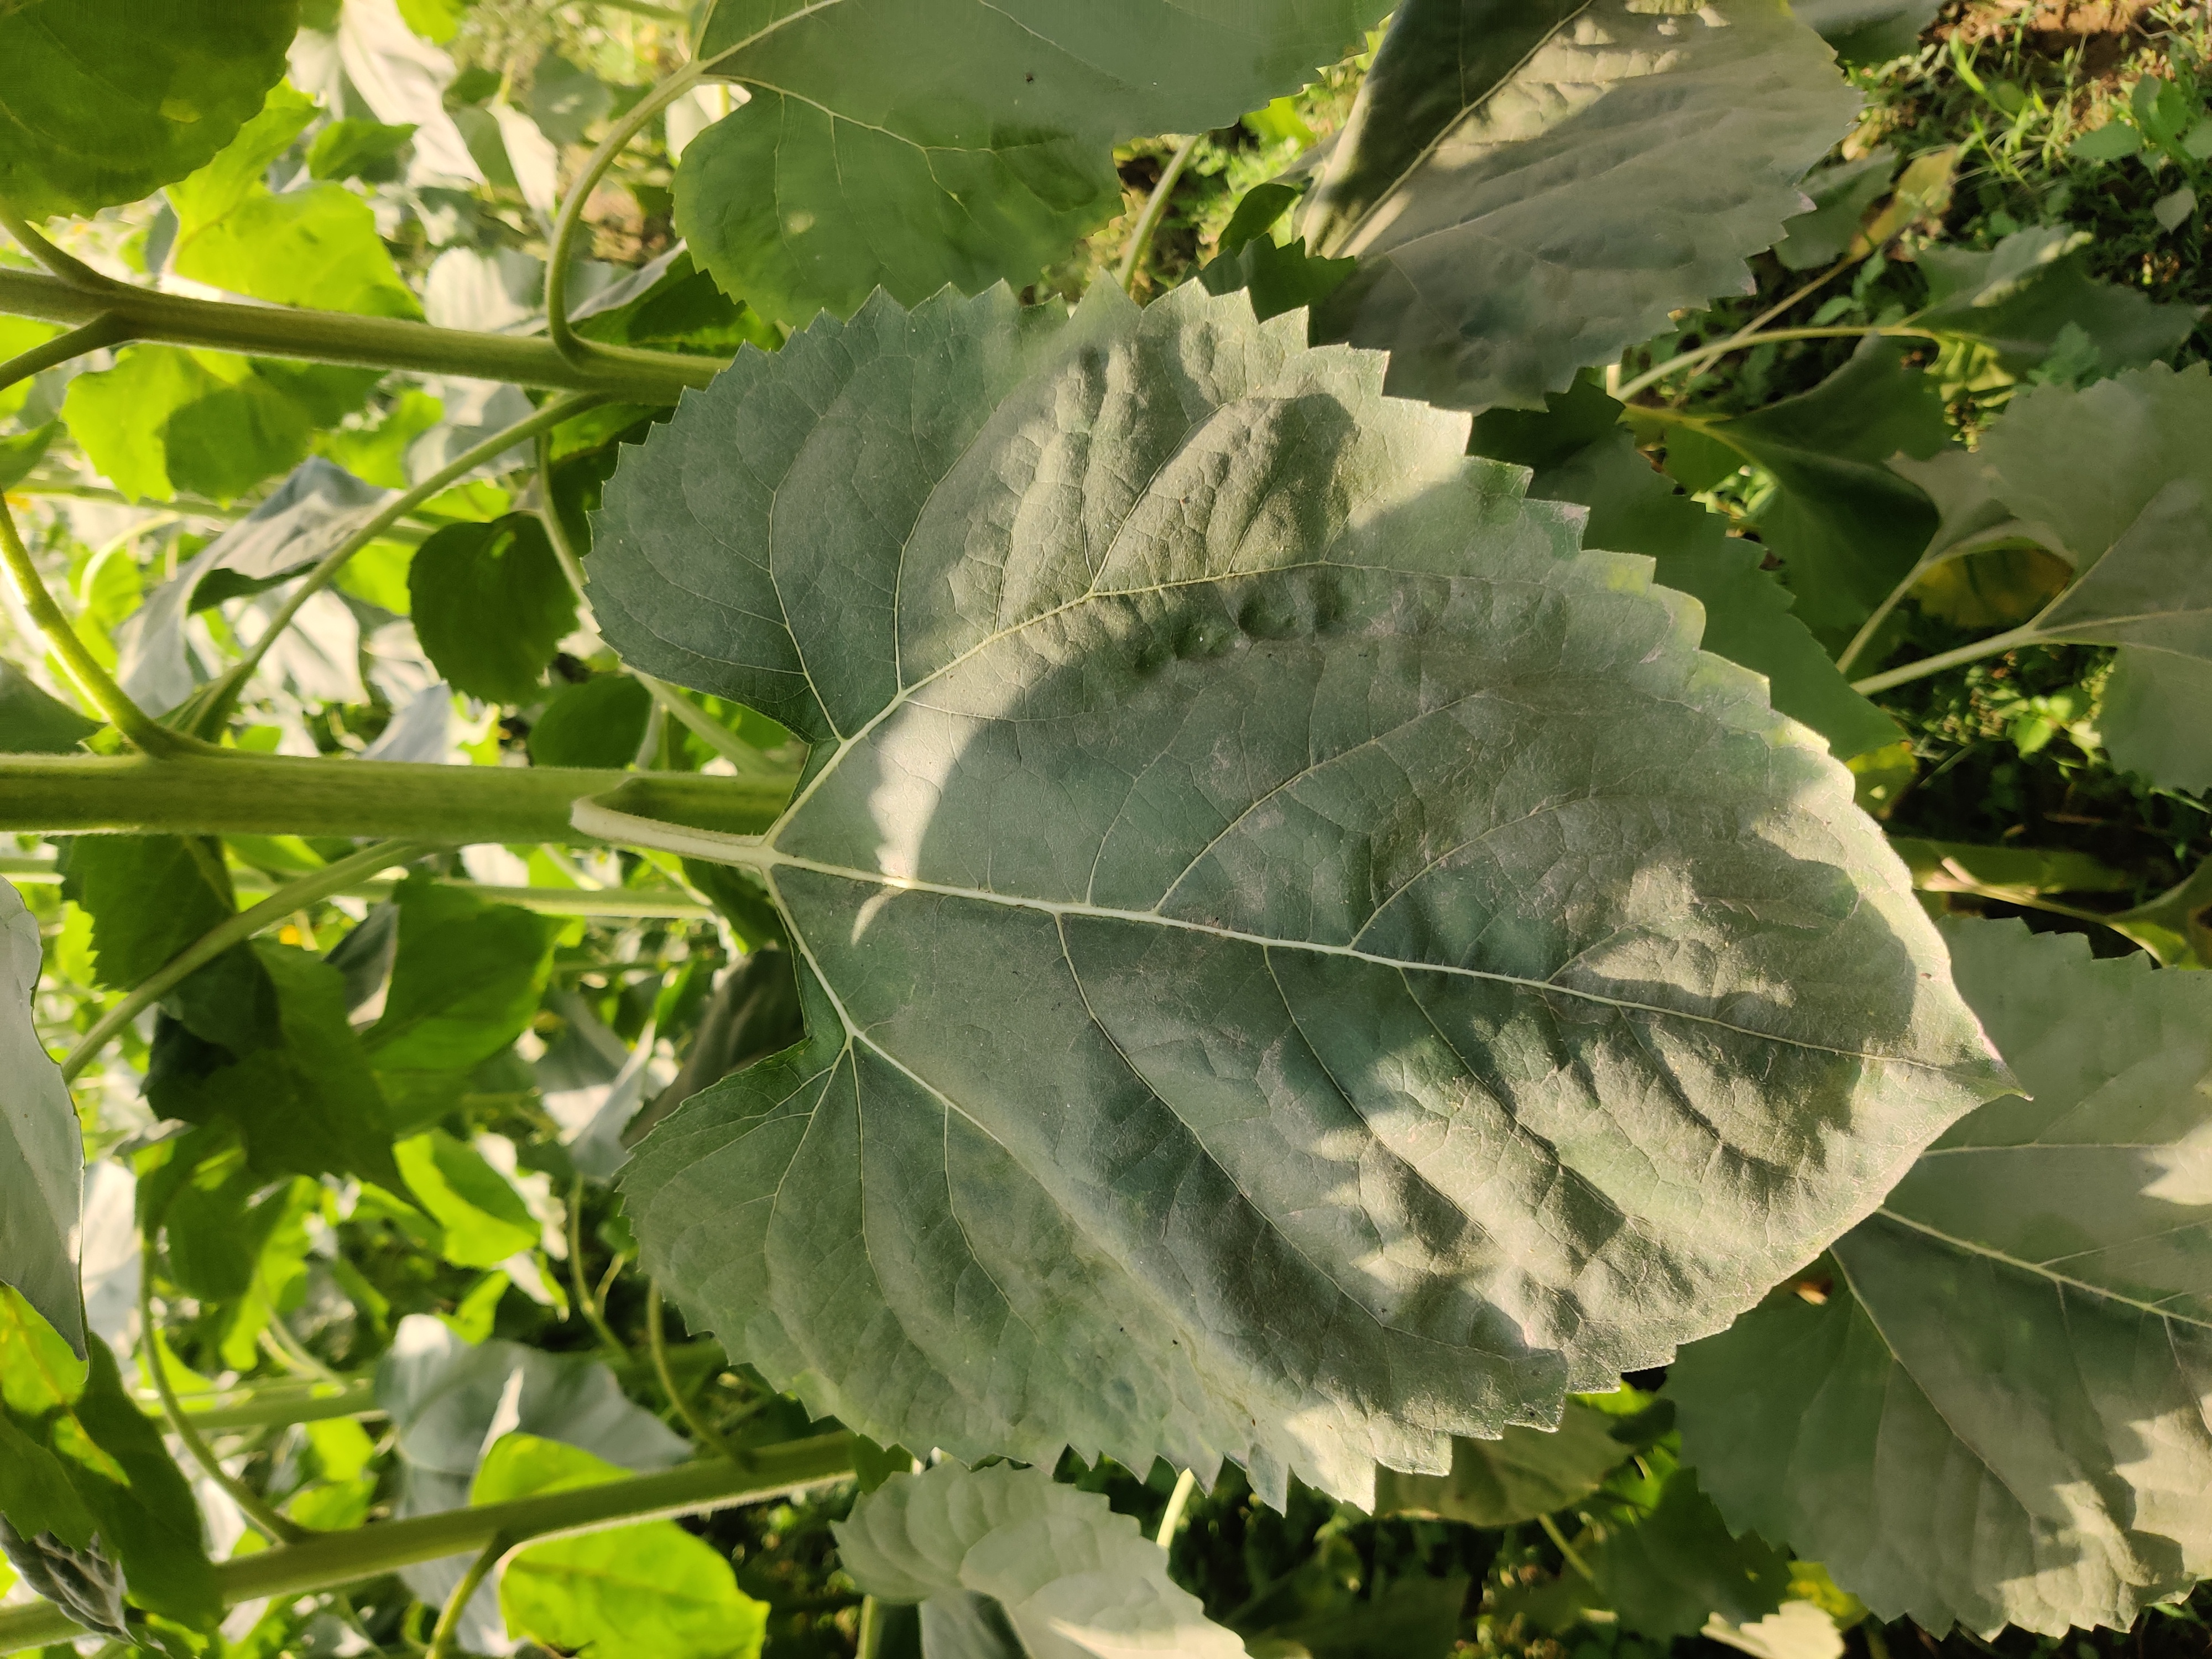
Label: Fresh_leaf